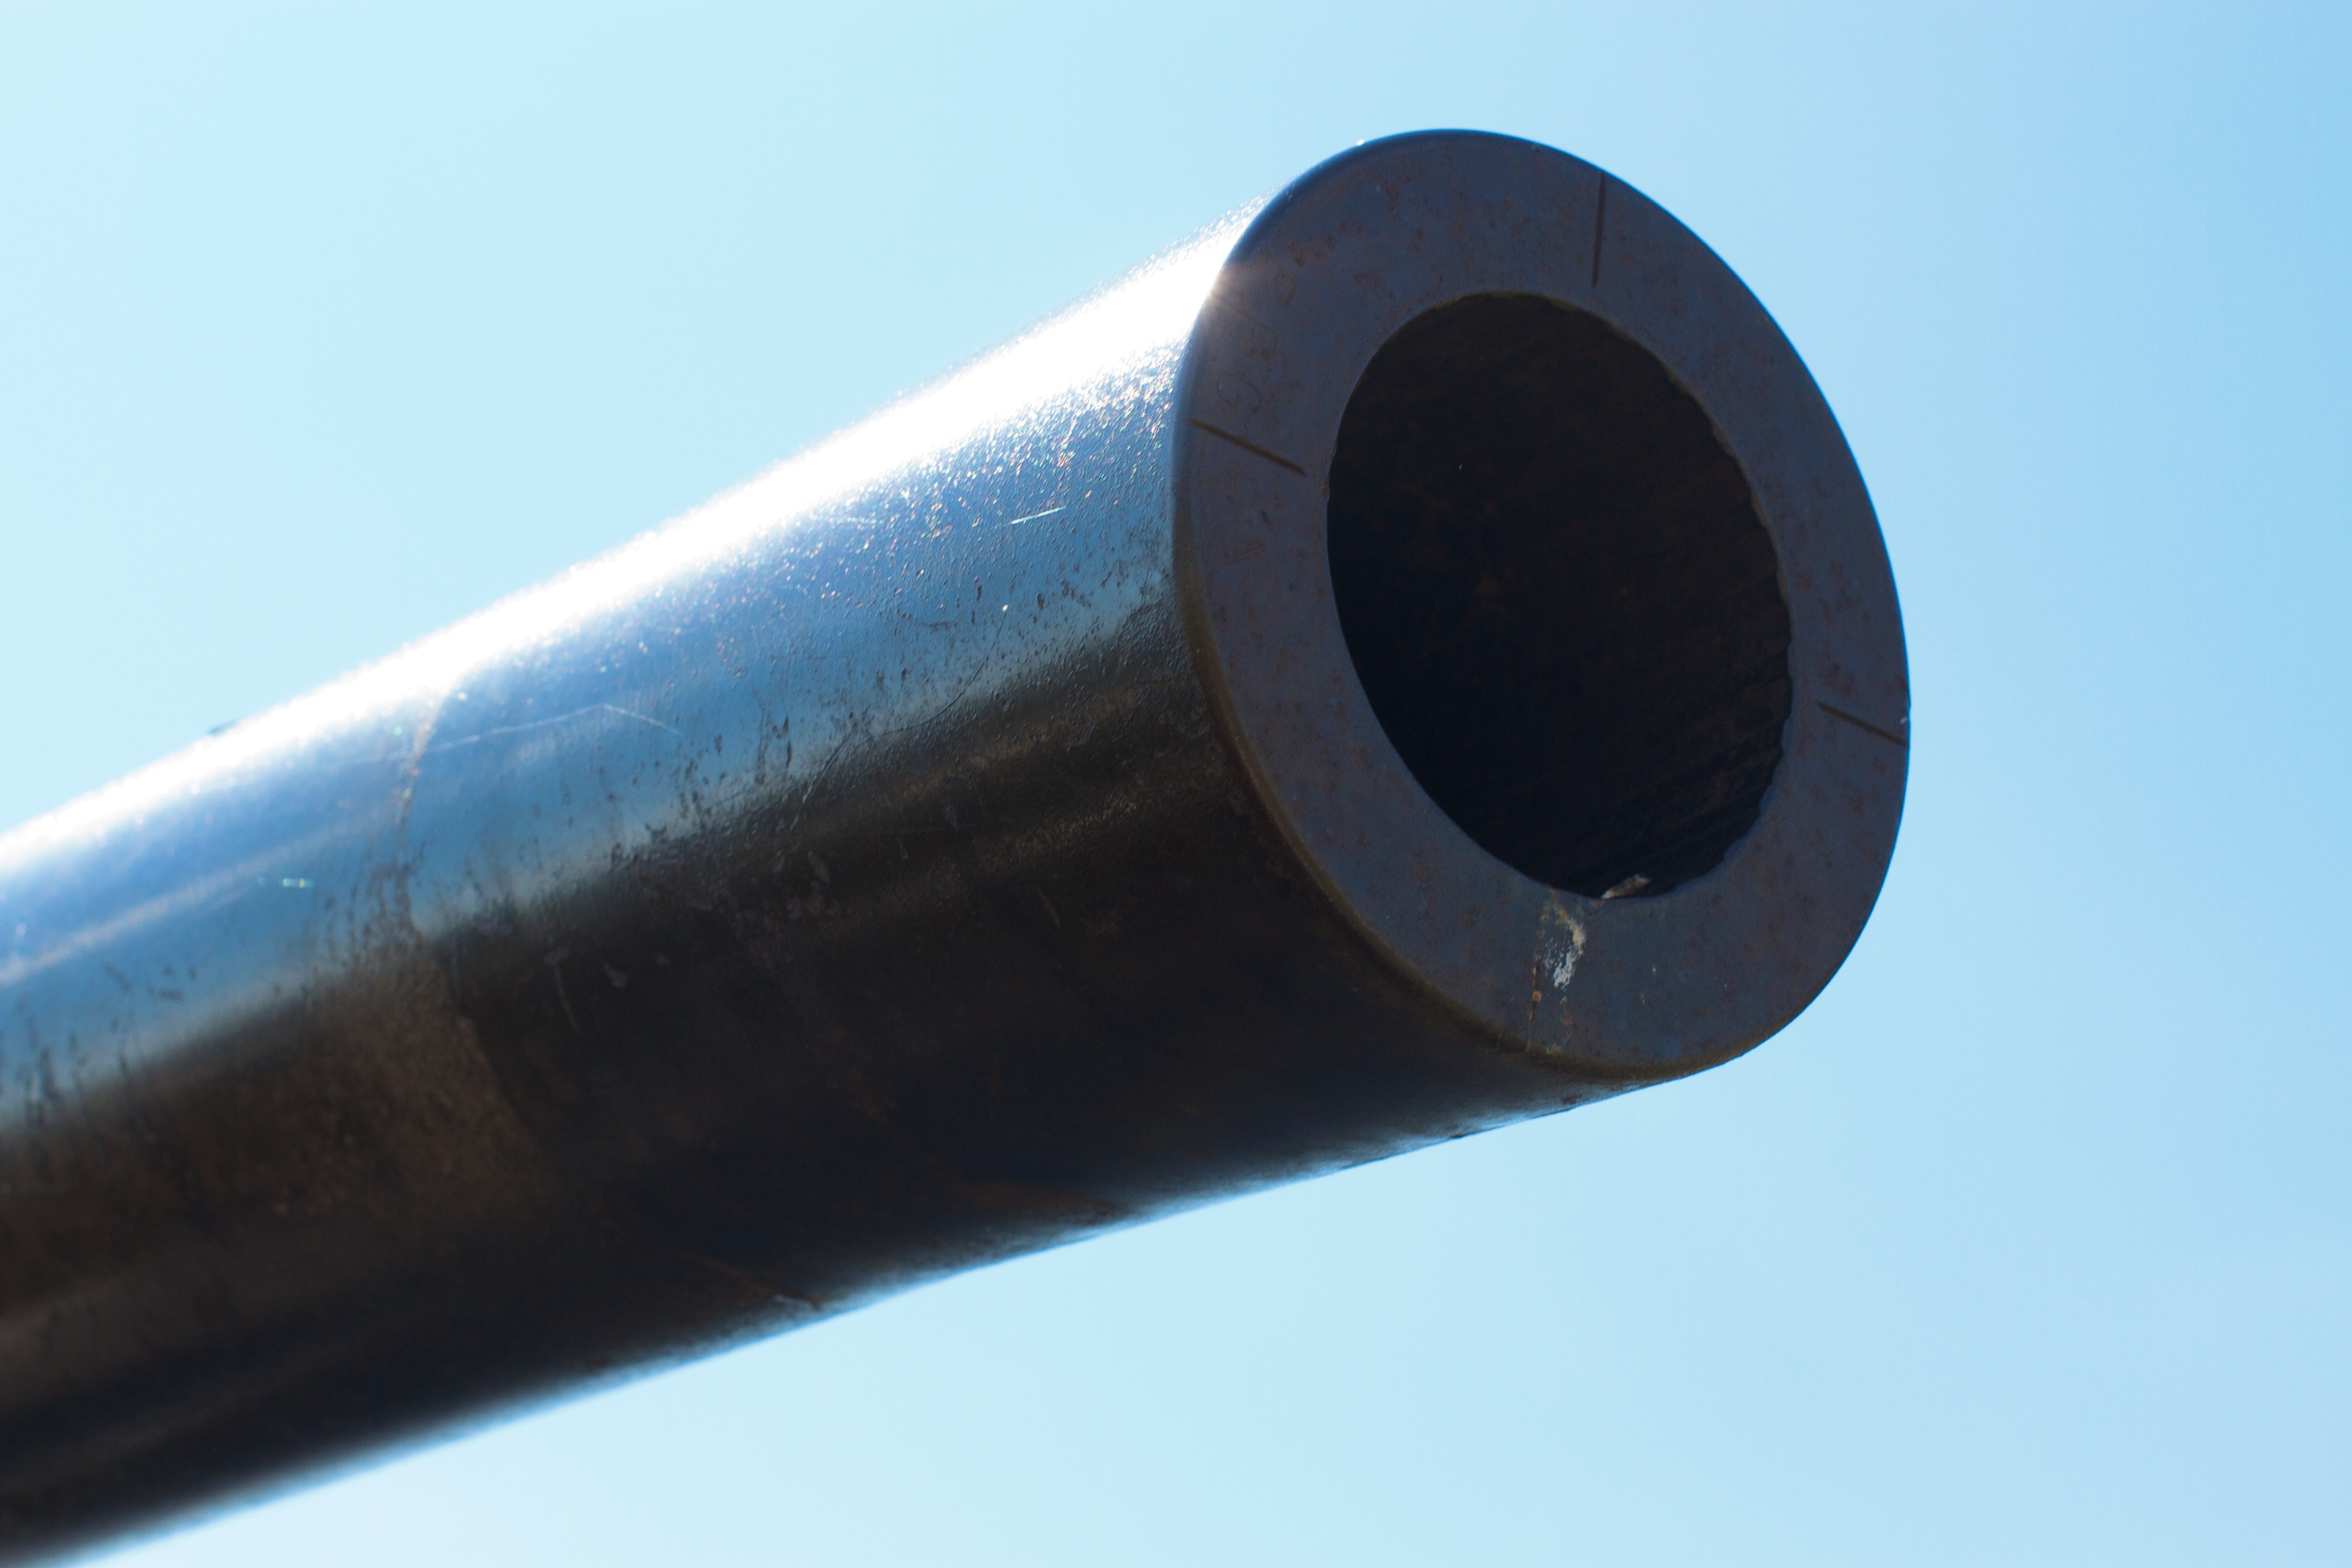
blue, product, pipe, shape